Georgi Mitov

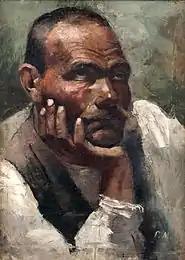
Male Head

Georgi Mitov (Bulgarian: Георги Митов; 14 September 1875, Stara Zagora – 20 August 1900, Plovdiv) was a Bulgarian painter.